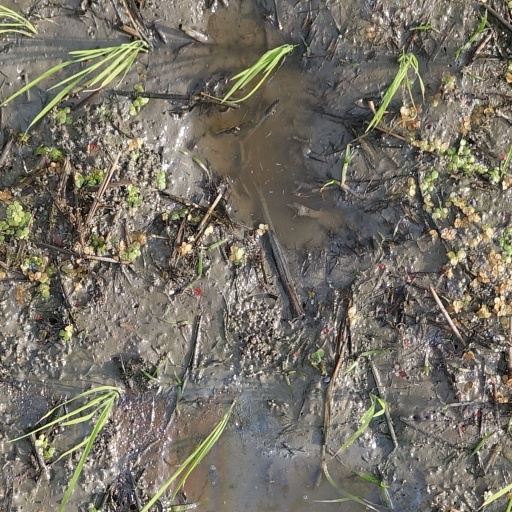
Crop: rice